Baltasar Porcel

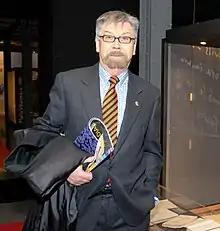
Porcel in 2006

Baltasar Porcel i Pujol (Andratx, Majorca, 14 March 1937 – Barcelona, 1 July 2009) was a Spanish writer, journalist and literary critic. His enormous legacy credited him as one of the greatest authors in Catalan literature from the 20th century.